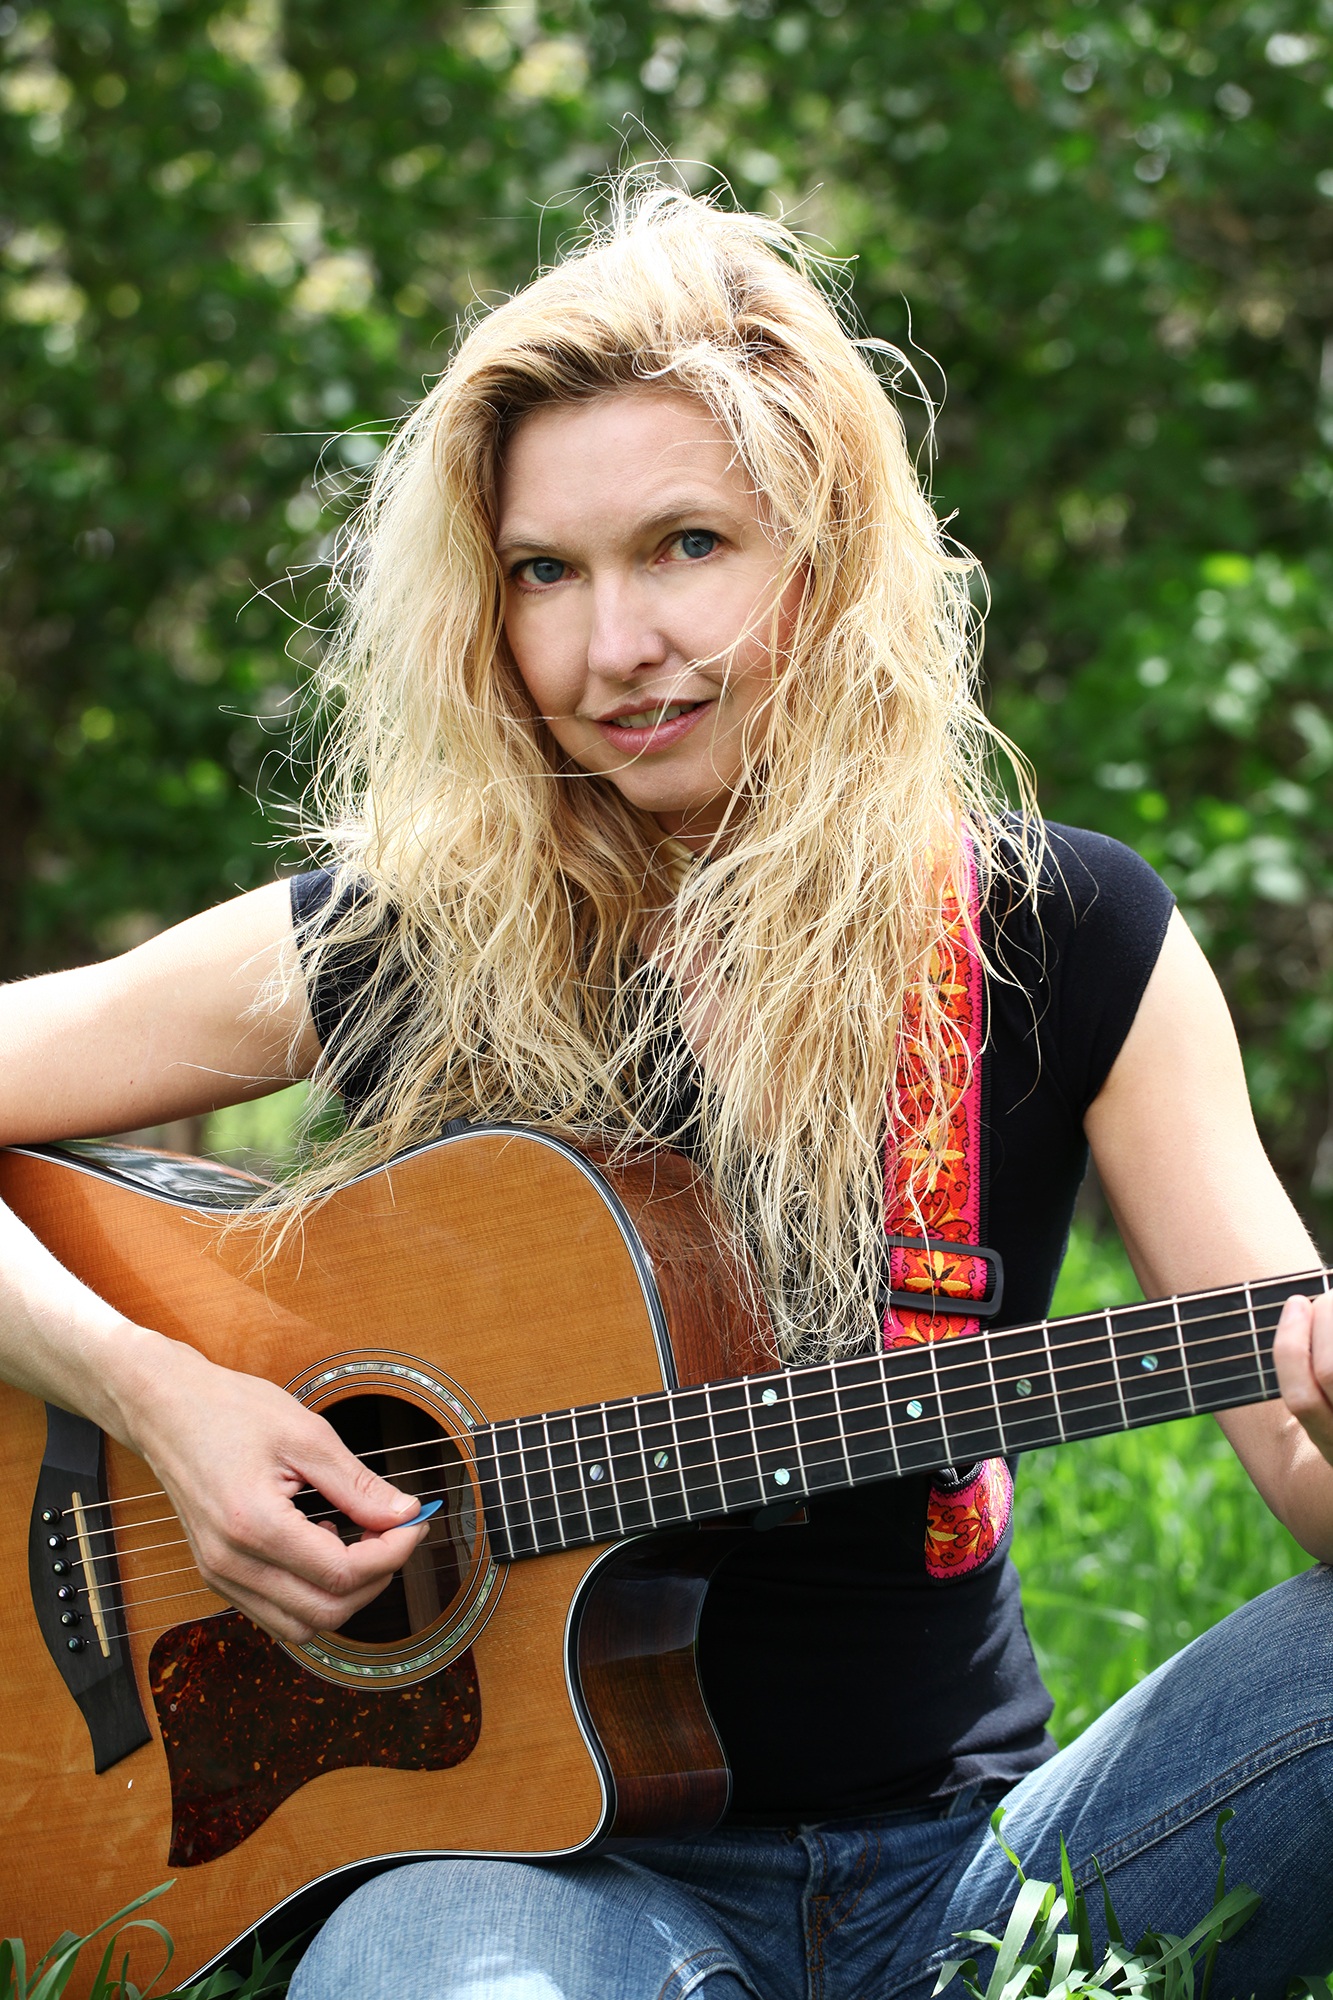
person, music, girl, woman, hair, guitar, female, model, instrument, musician, leisure, caucasian, musical, bassist, singing, sound, guitarist, hobby, photo shoot, singer songwriter